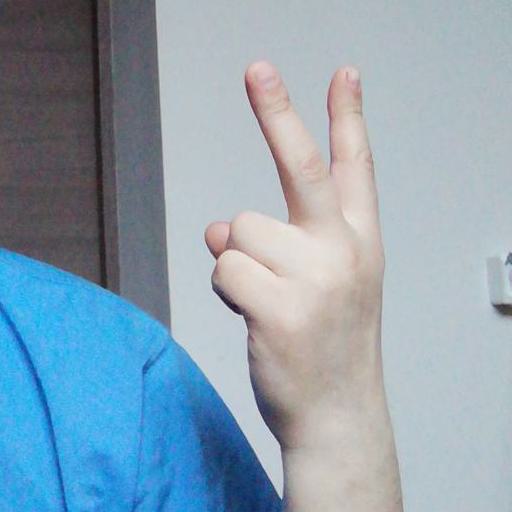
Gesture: peace_inverted